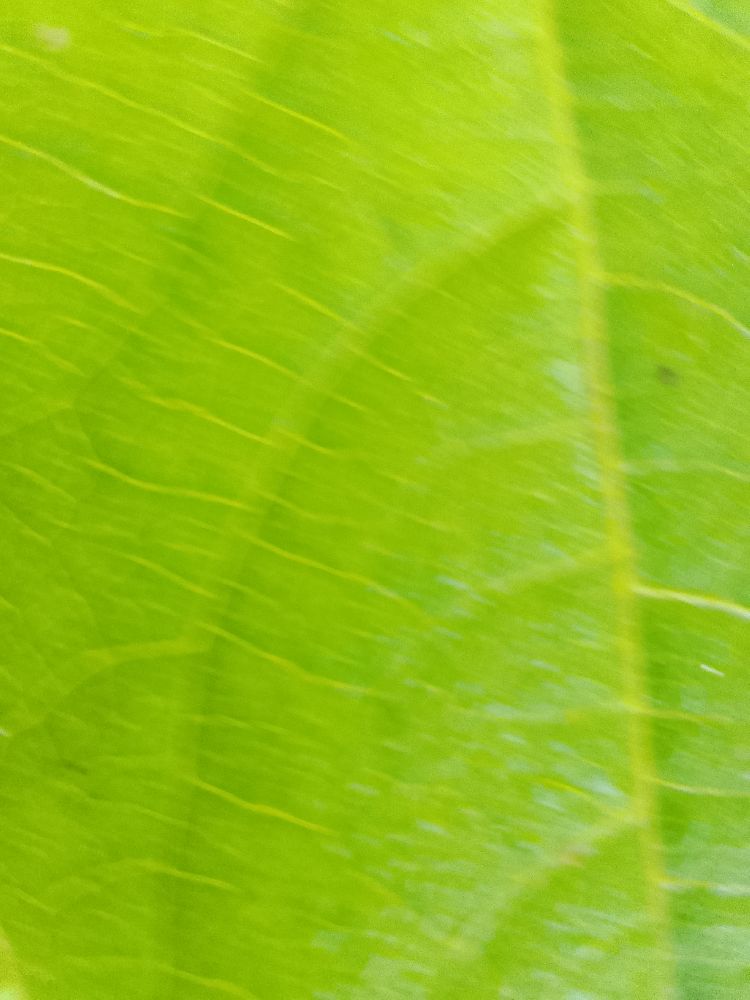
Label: healthy